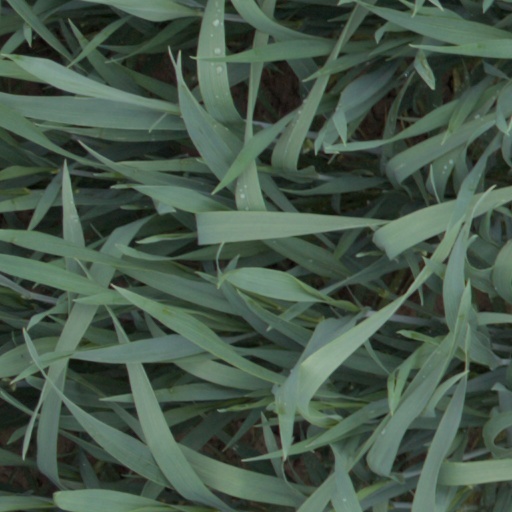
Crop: wheat